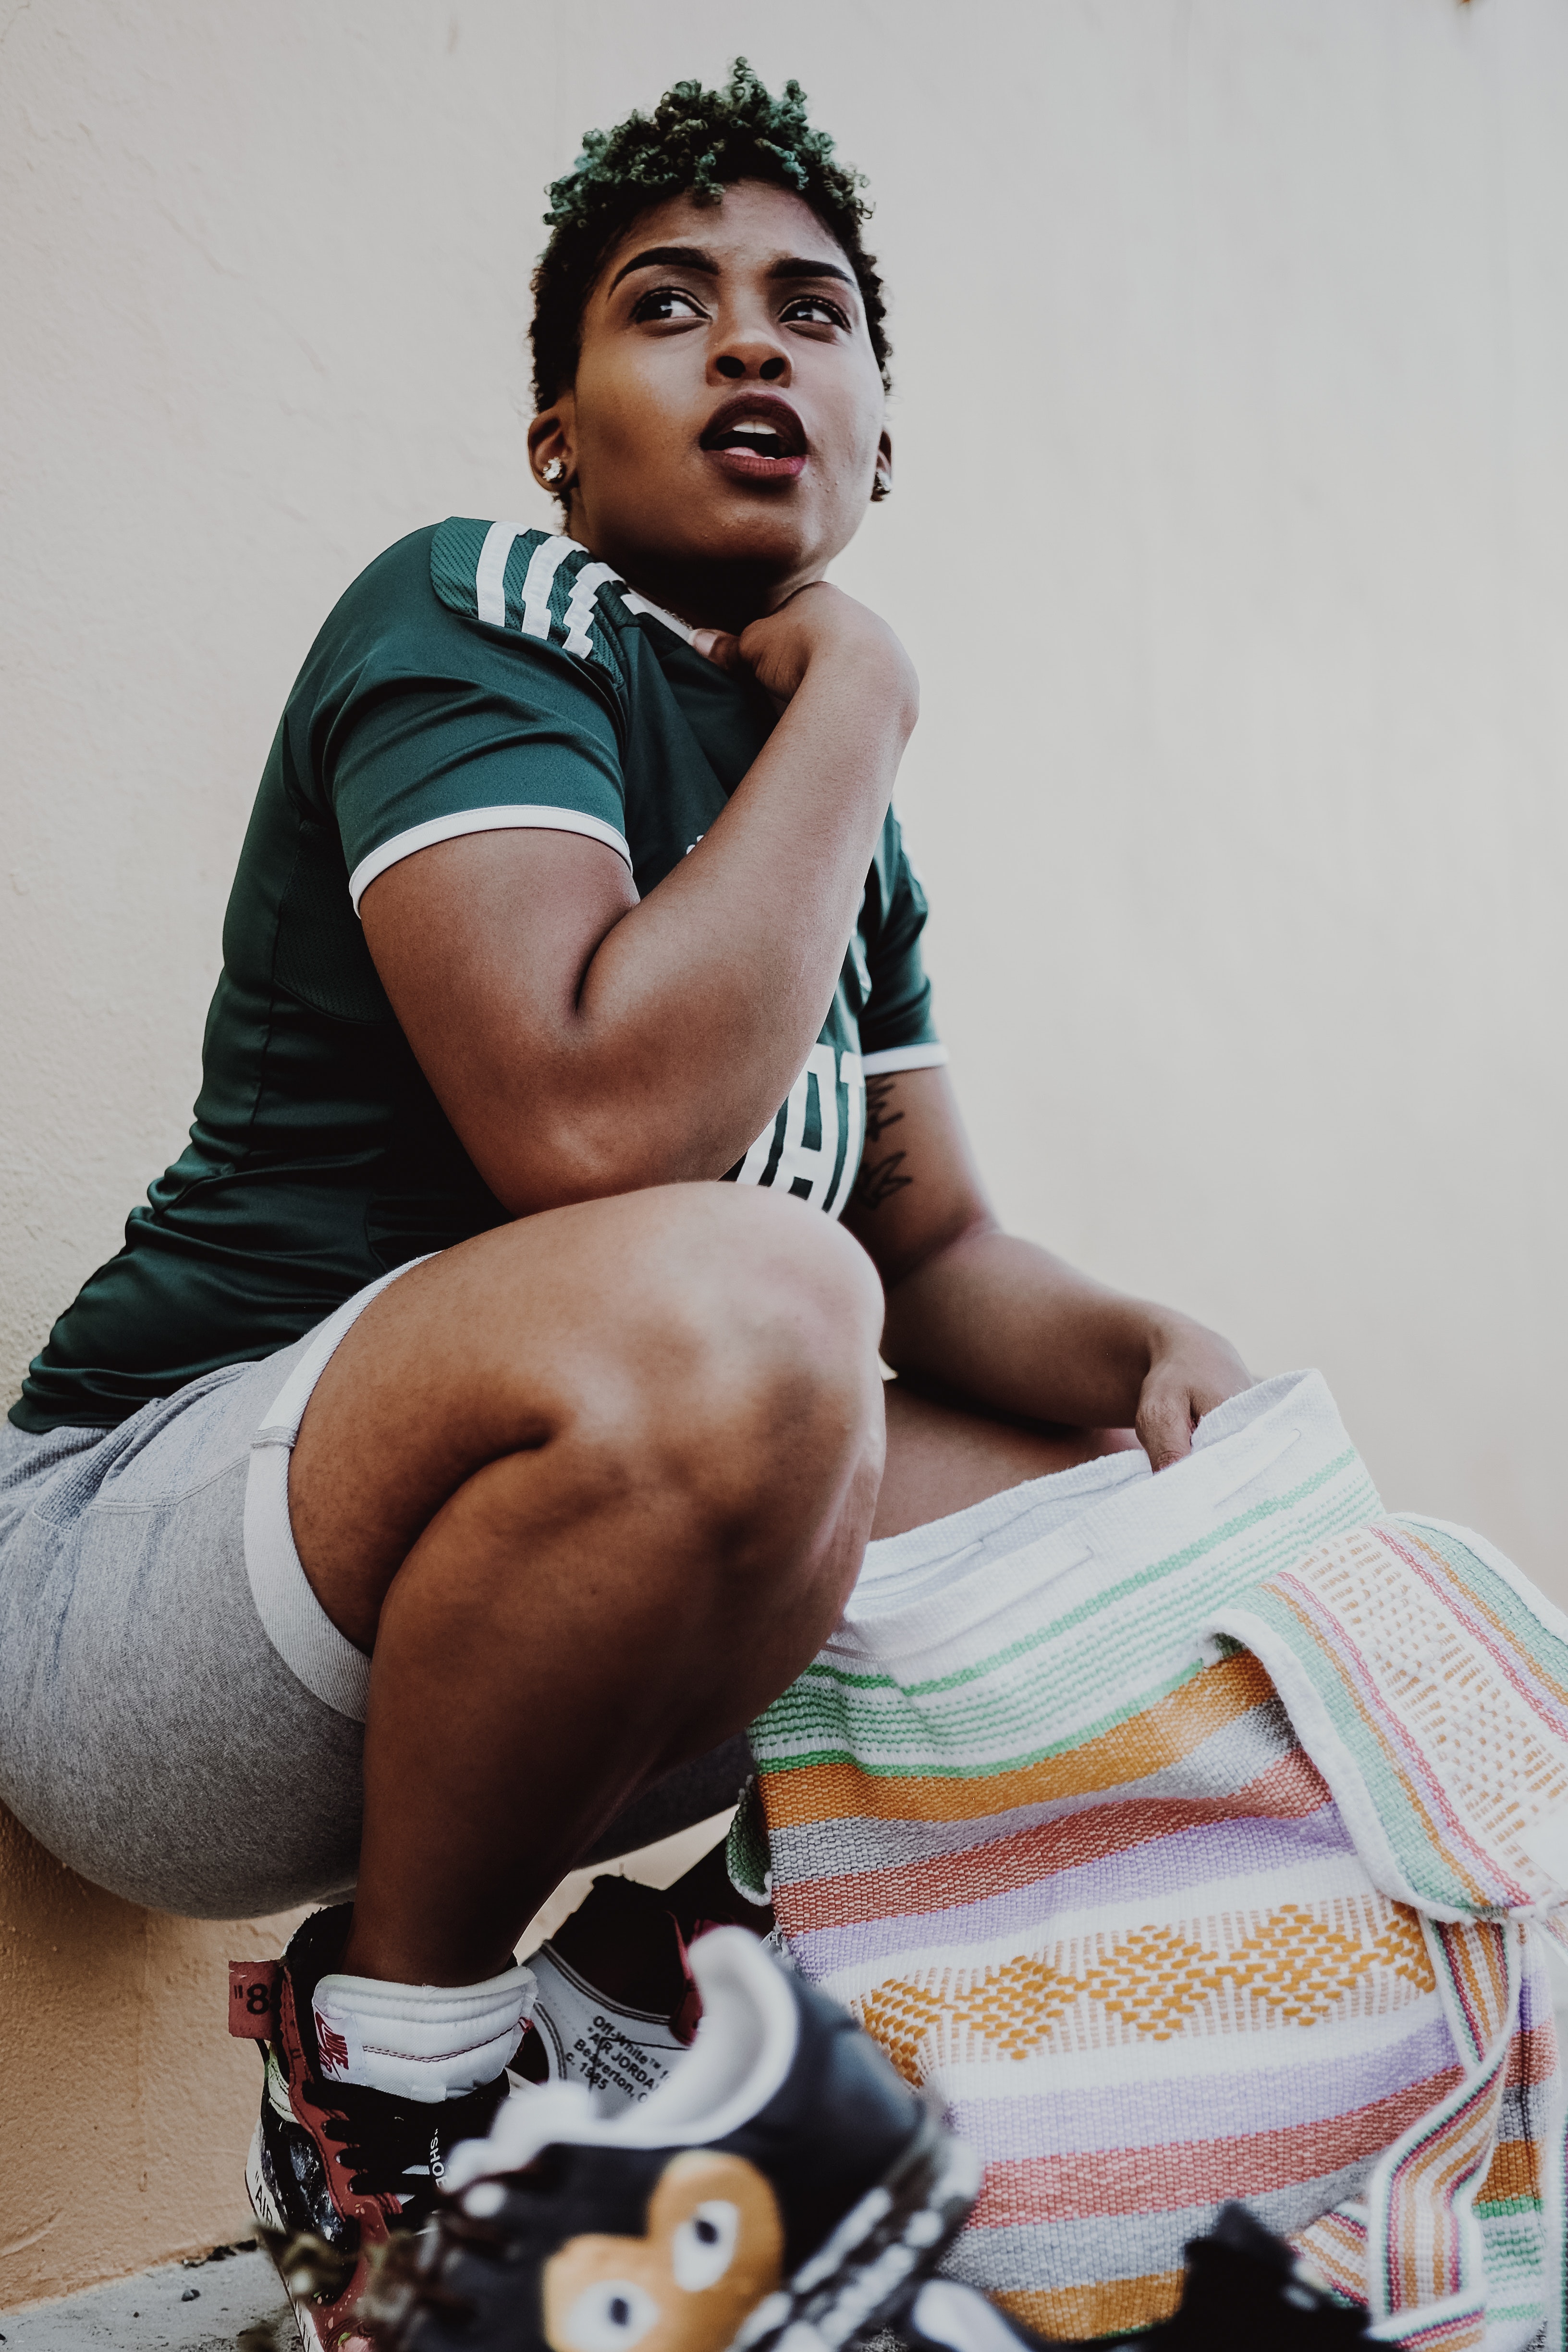
cool, sitting, muscle, footwear, leg, photography, photo shoot, thigh, knee, shoe